Walter McCornack

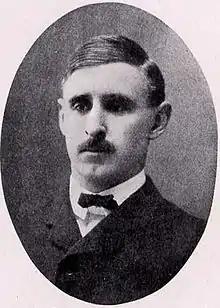
McCornack from the 1904 "Syllabus"

Walter Edwin McCornack (January 22, 1875 – June 30, 1939) was an American football player, coach, and lawyer. He served as the head football coach at Dartmouth College from 1901 to 1902 and at Northwestern University from 1903 to 1905, compiling a career college football coaching record of 41–8–5. McCornack's record at Northwestern was 26–5–4. His winning percentage of .800 is the highest in Northwestern Wildcats football program history.